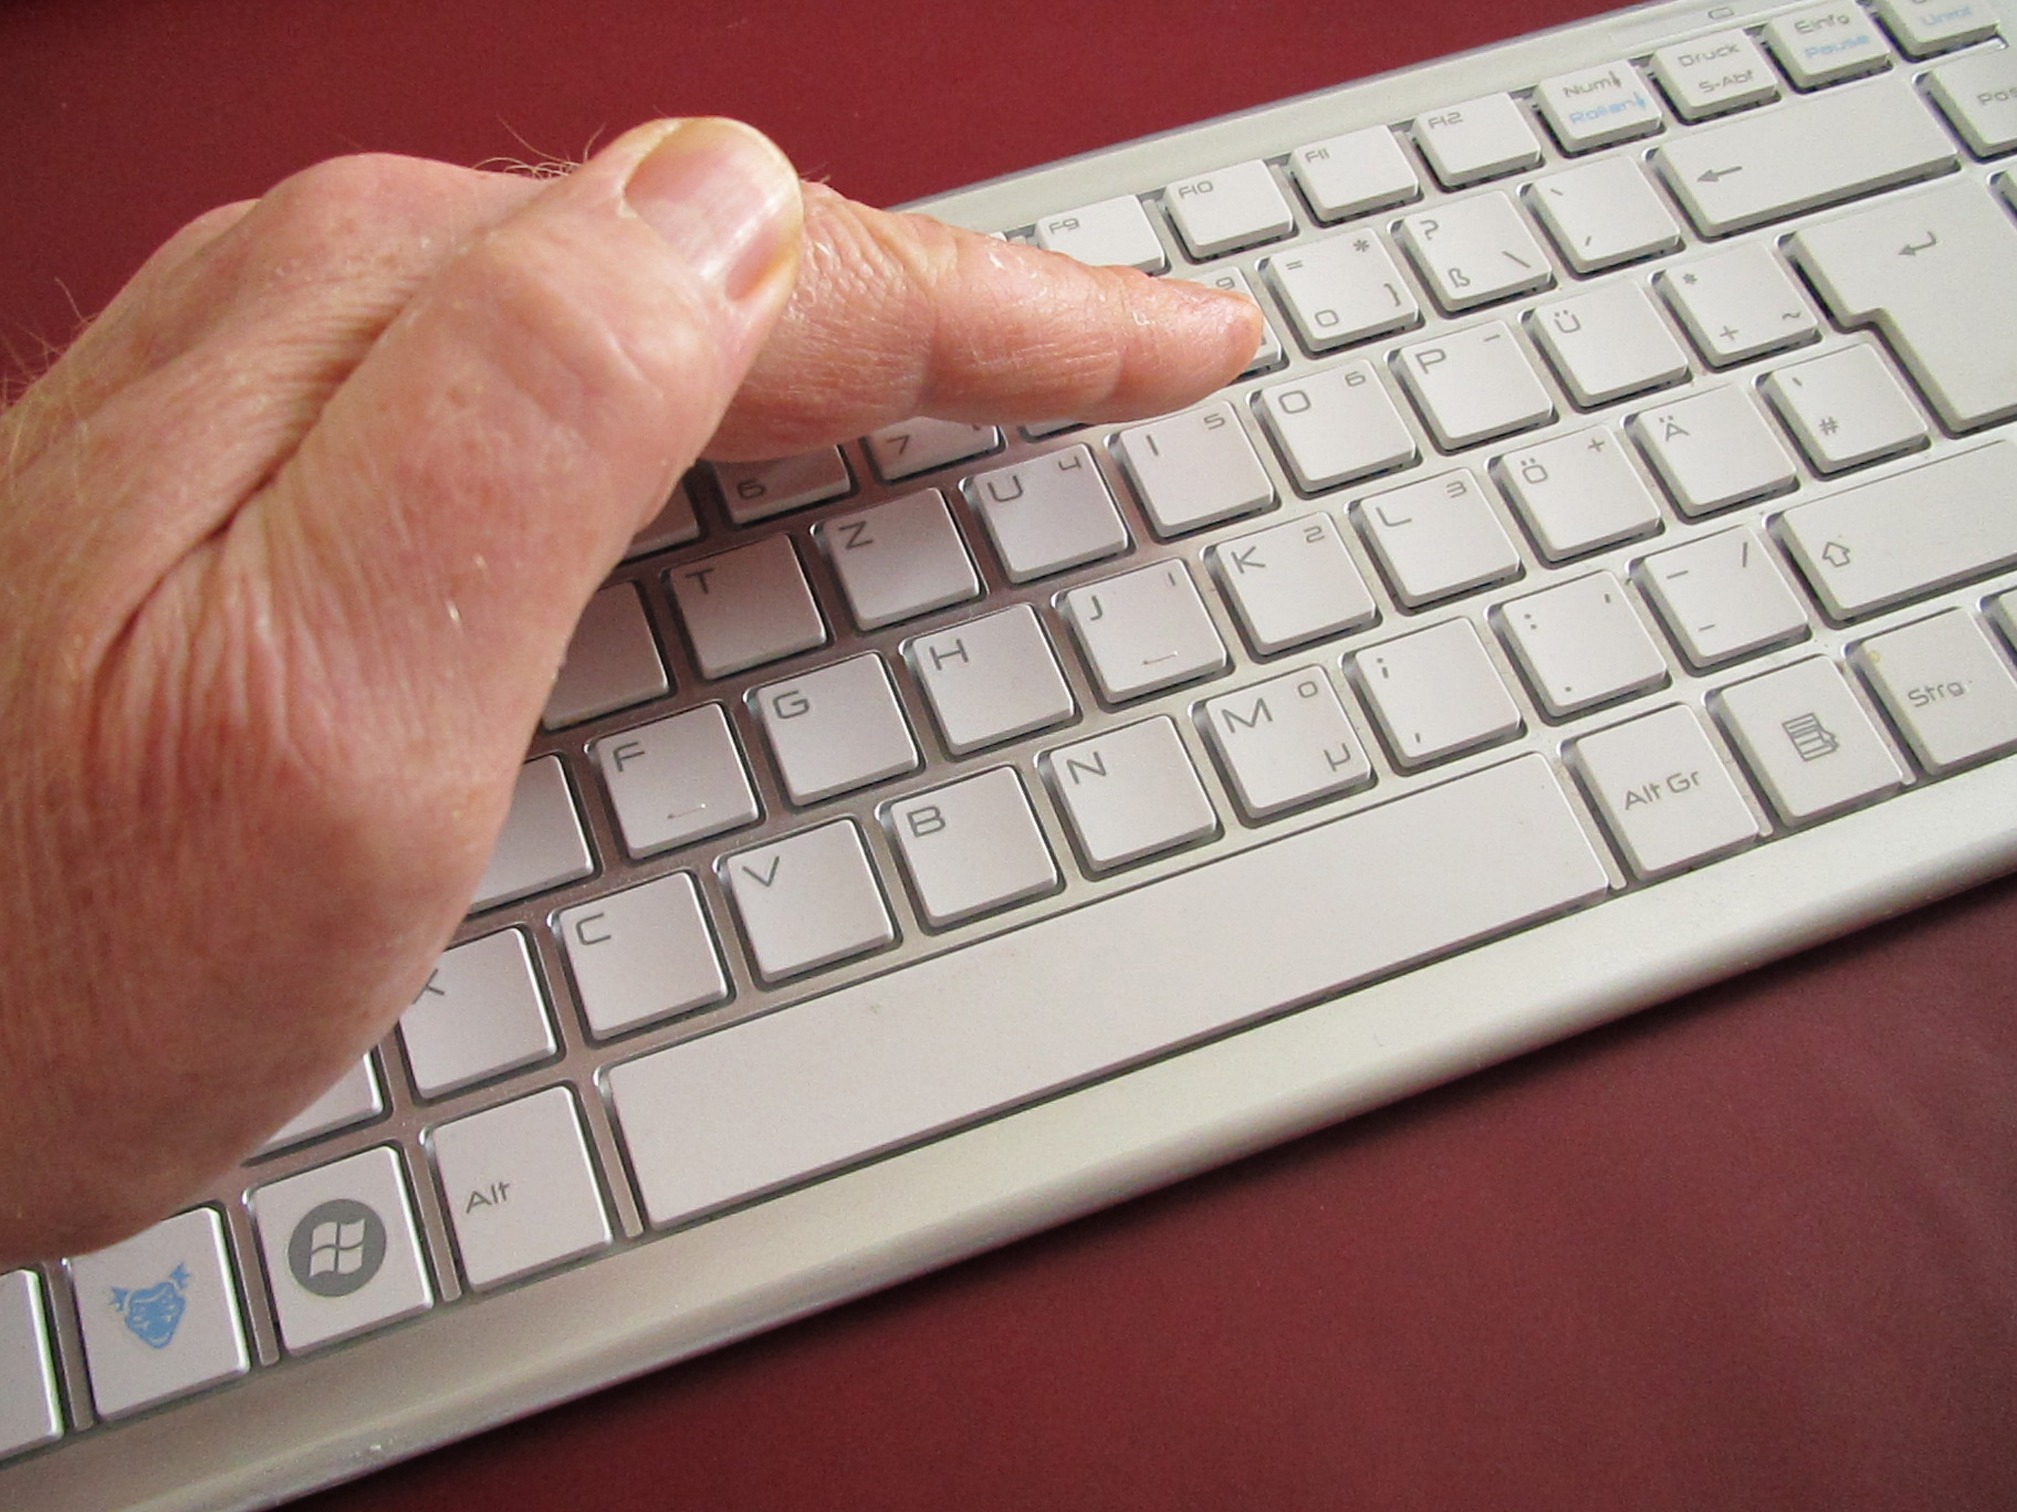
laptop, computer, writing, hand, keyboard, technology, internet, finger, security, close up, protection, cover, protect, network, access, multimedia, secret, wireless, hacker, sure, computer keyboard, insight, espionage, spying on, encryption, electronic device, musical keyboard, wireless network, access data, unencrypted